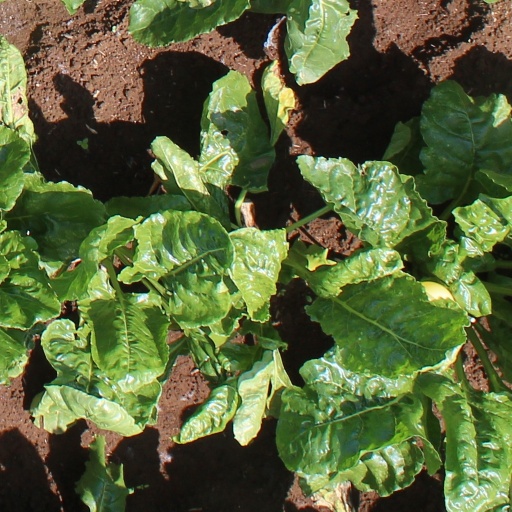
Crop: sugar beet